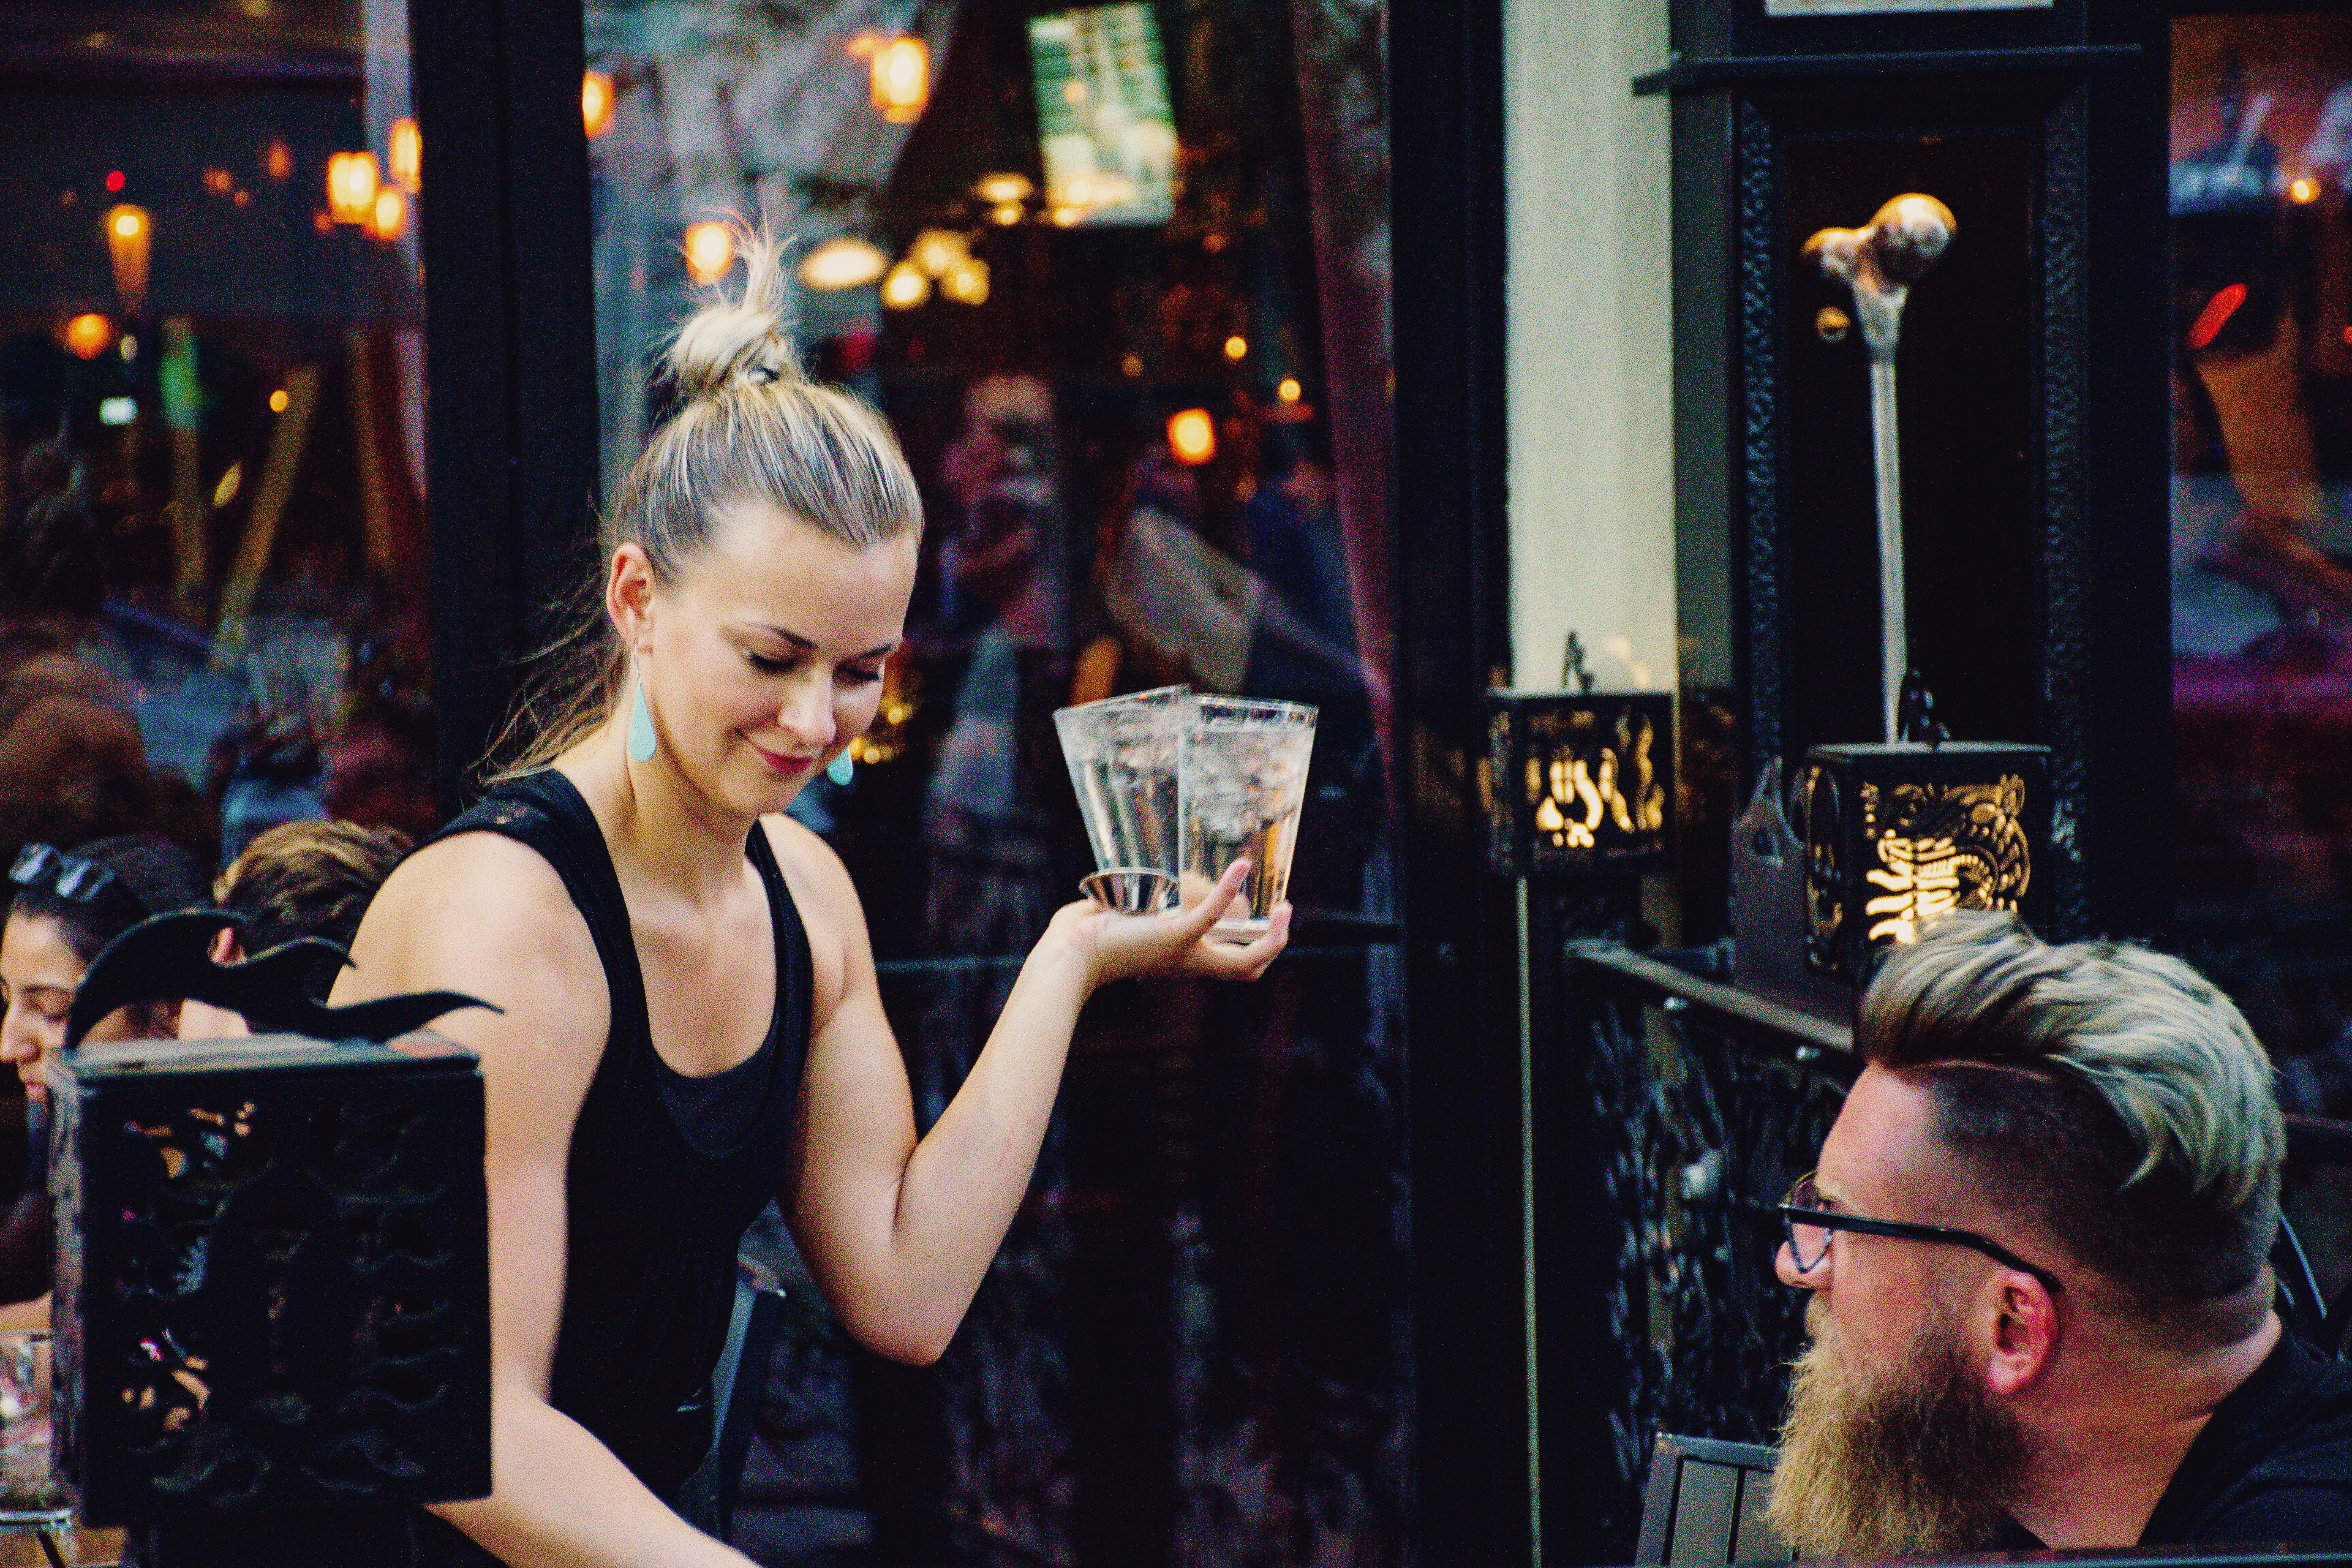
snapshot, fashion, blond, human, street, infrastructure, performance, event, photography, dress, night, city, road, crowd